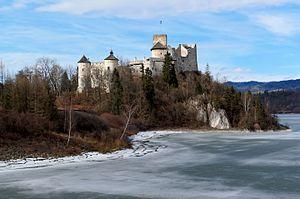
Le château de Niedzica est un château situé dans le Sud de la Pologne, à Niedzica. Le château est aussi connu sous le nom de château du Dunajec.